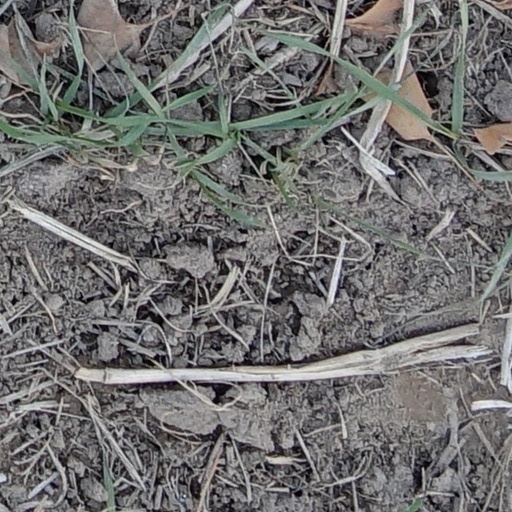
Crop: wheat